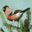
Label: bird